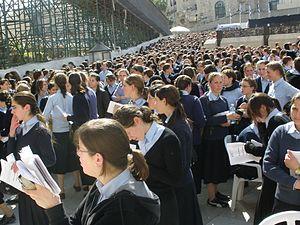
Un Beit Yaakov est une institution du monde juif orthodoxe équivalent à l’école primaire et secondaire pour jeunes filles. L’appelation, tirée de l’interprétation rabbinique d’Exode 19:3, n’implique pas nécessairement une affiliation de ces écoles, bien que certaines le soient pour diverses raisons.